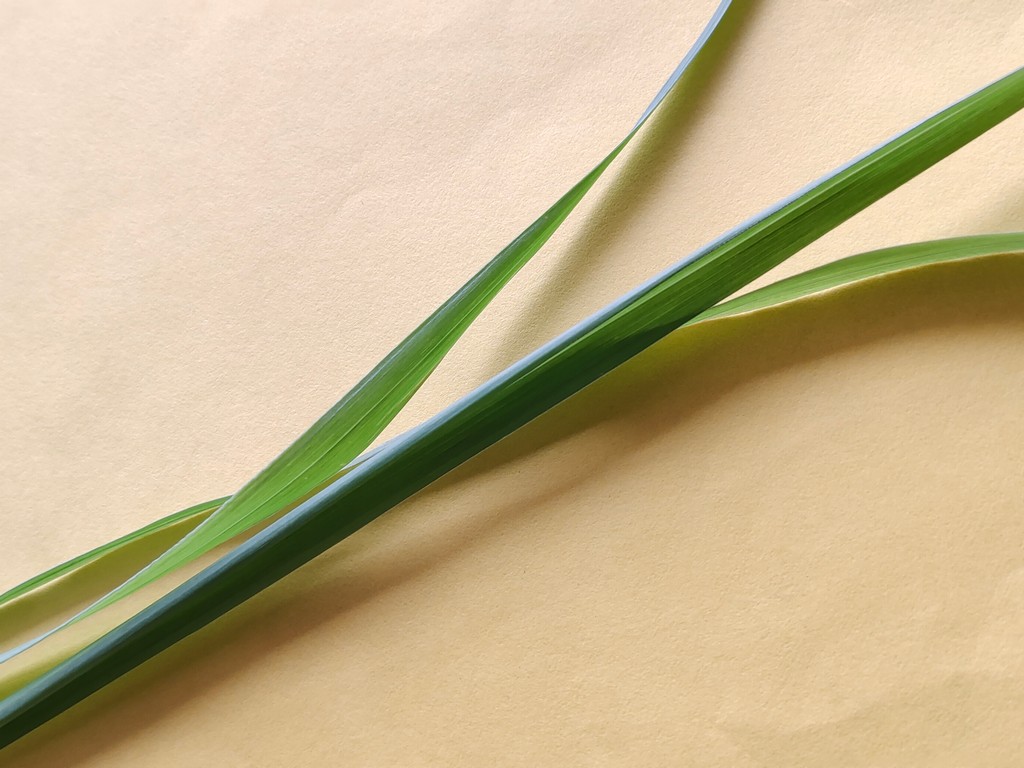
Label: Healthy